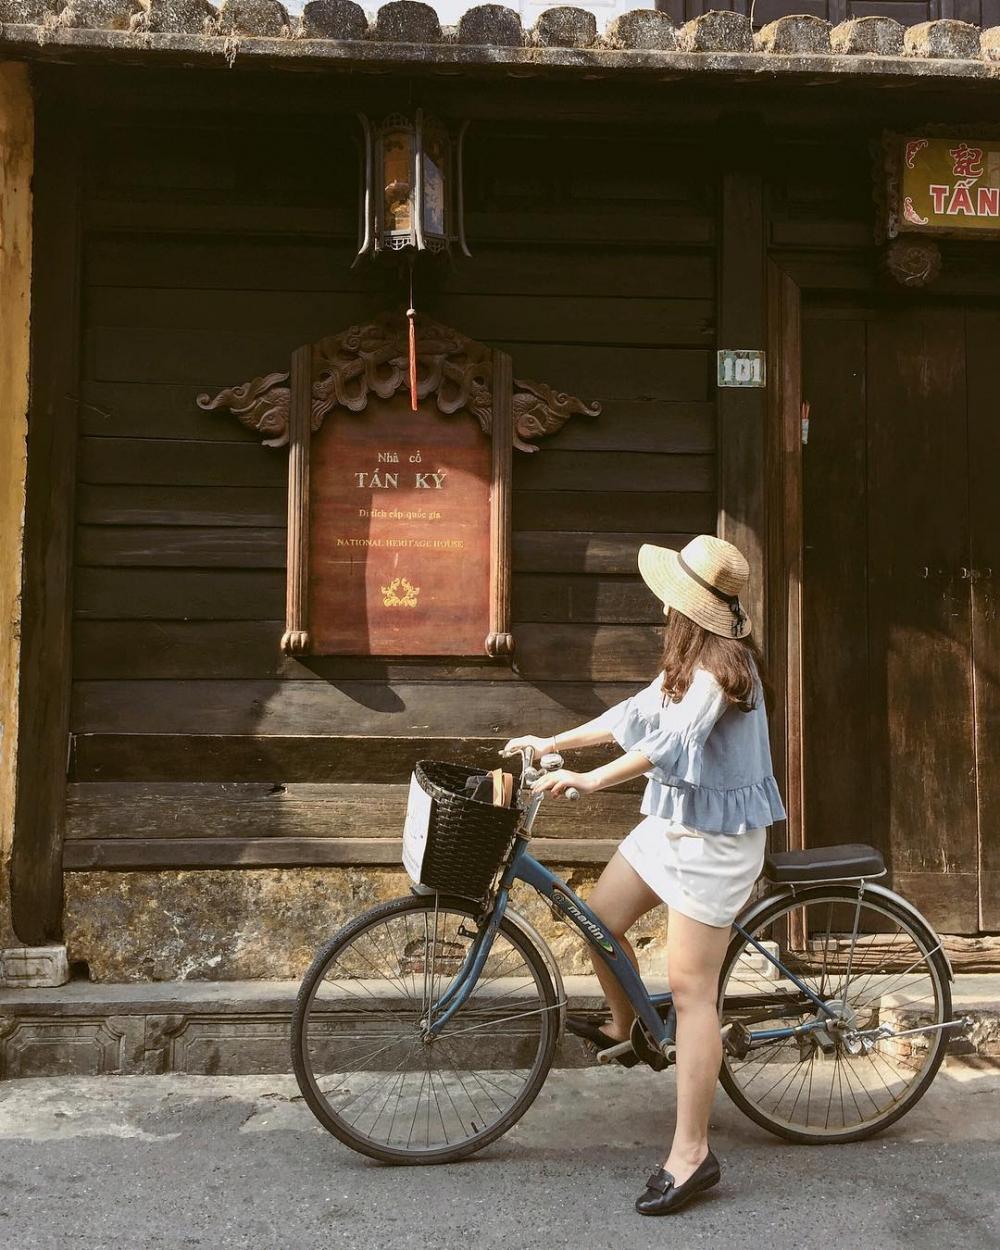
có một cô gái đang ngồi trên một chiếc xe đạp